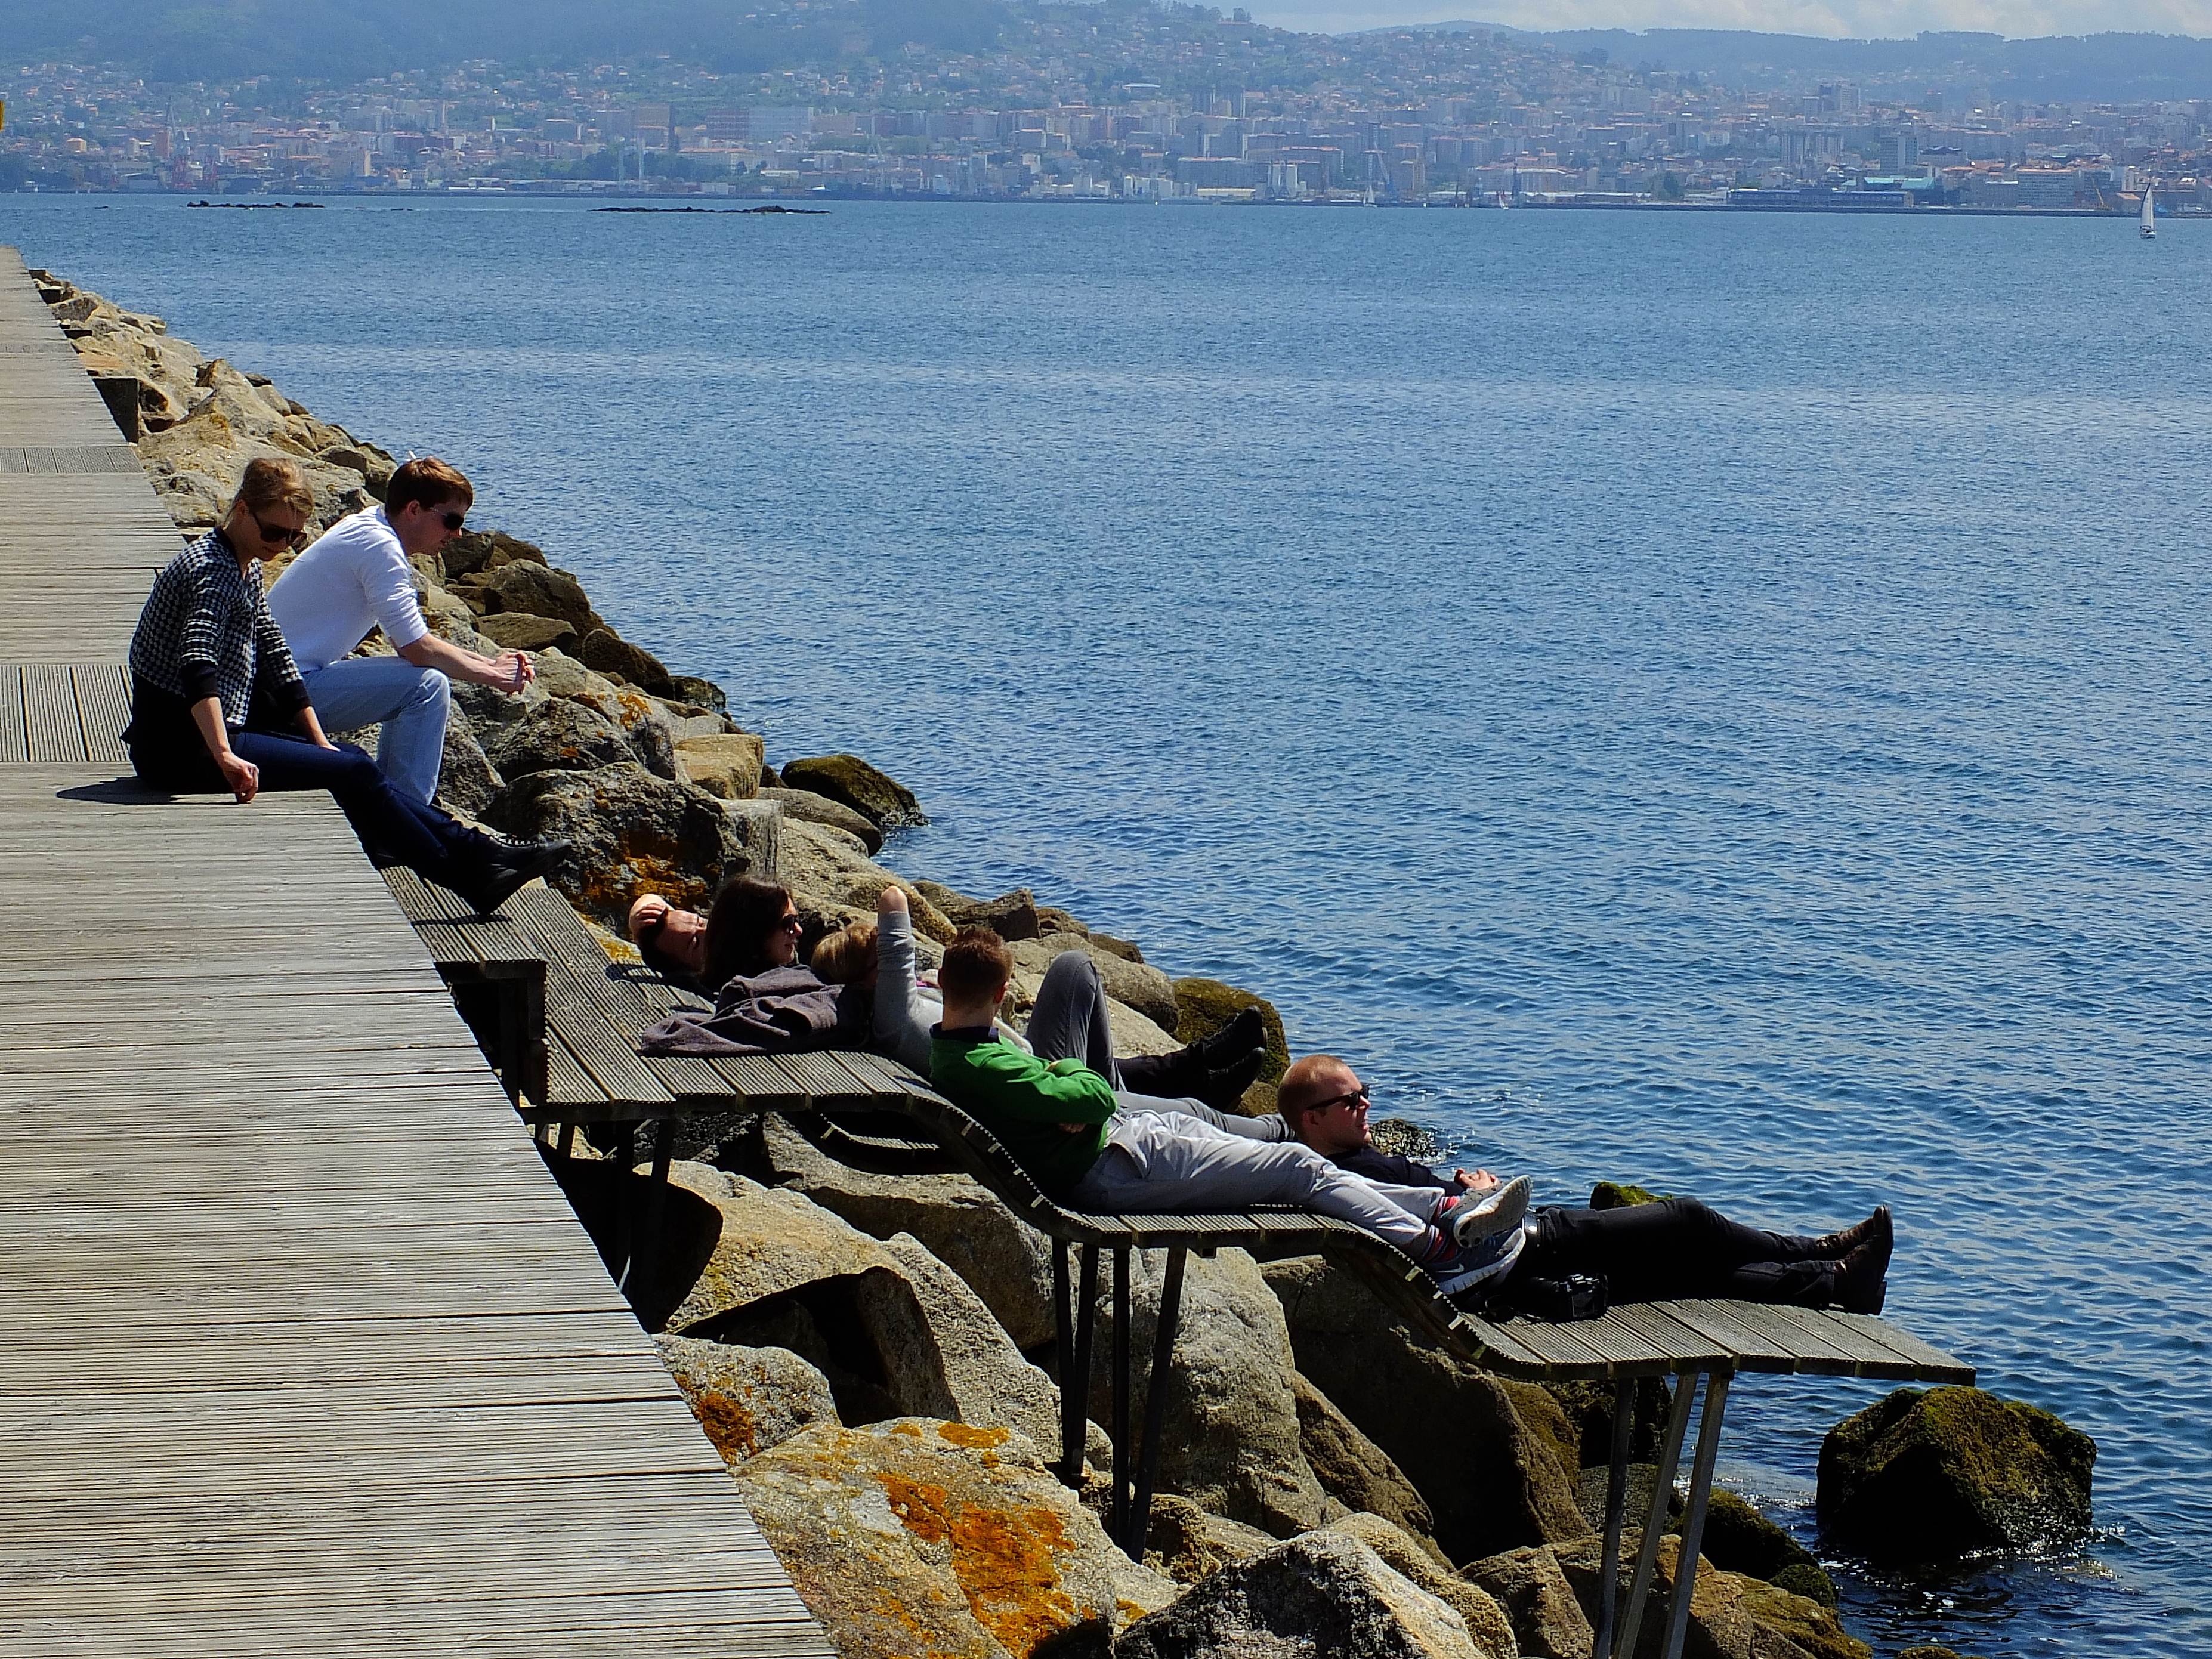
landscape, sea, coast, ocean, boat, shore, lake, cliff, vehicle, bay, terrain, spain, boating, galicia, pontevedra, paisajes, breakwater, ggl1, gaby1, cangasdomorrazo, fujifilmxs1, po551cangasdomorrazogaliciaespa a